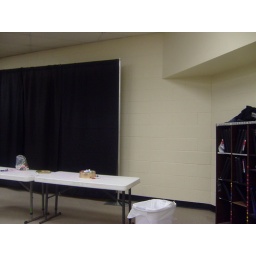
top row drape should be up against the wall. two craft tables end to end on top riser